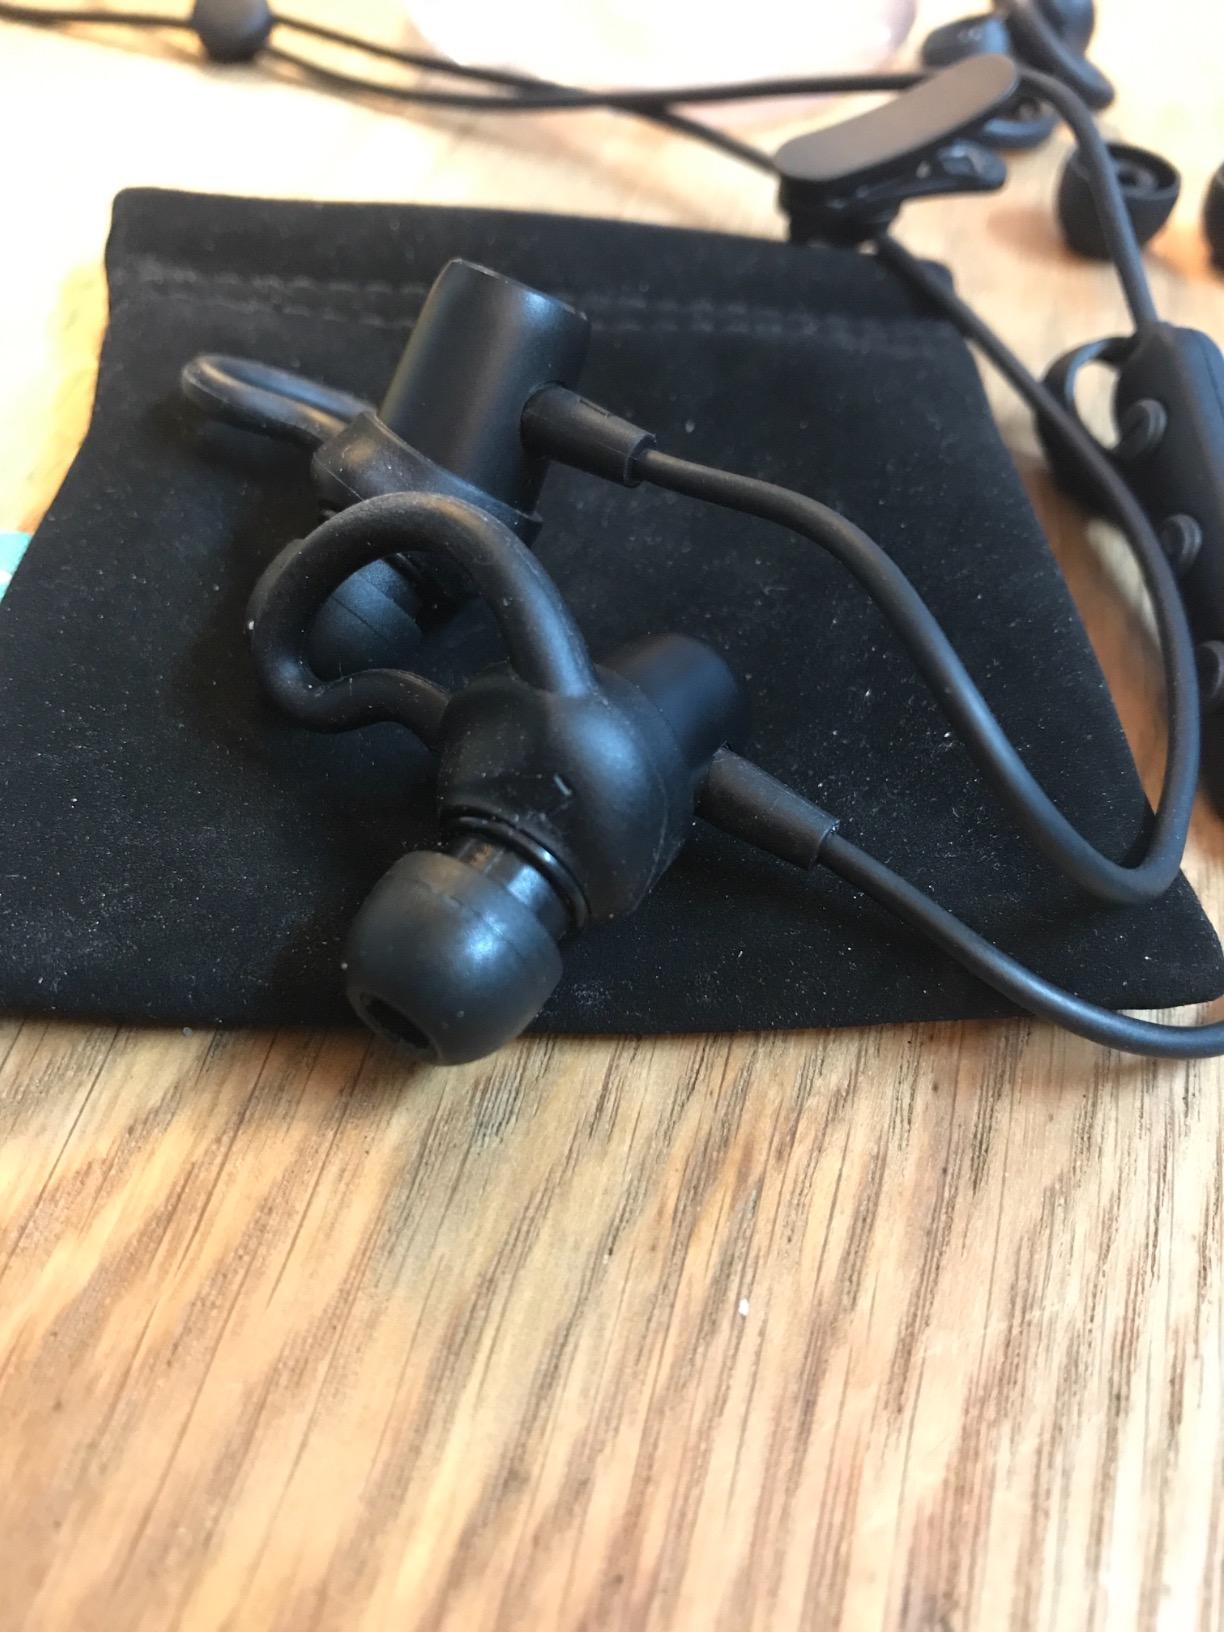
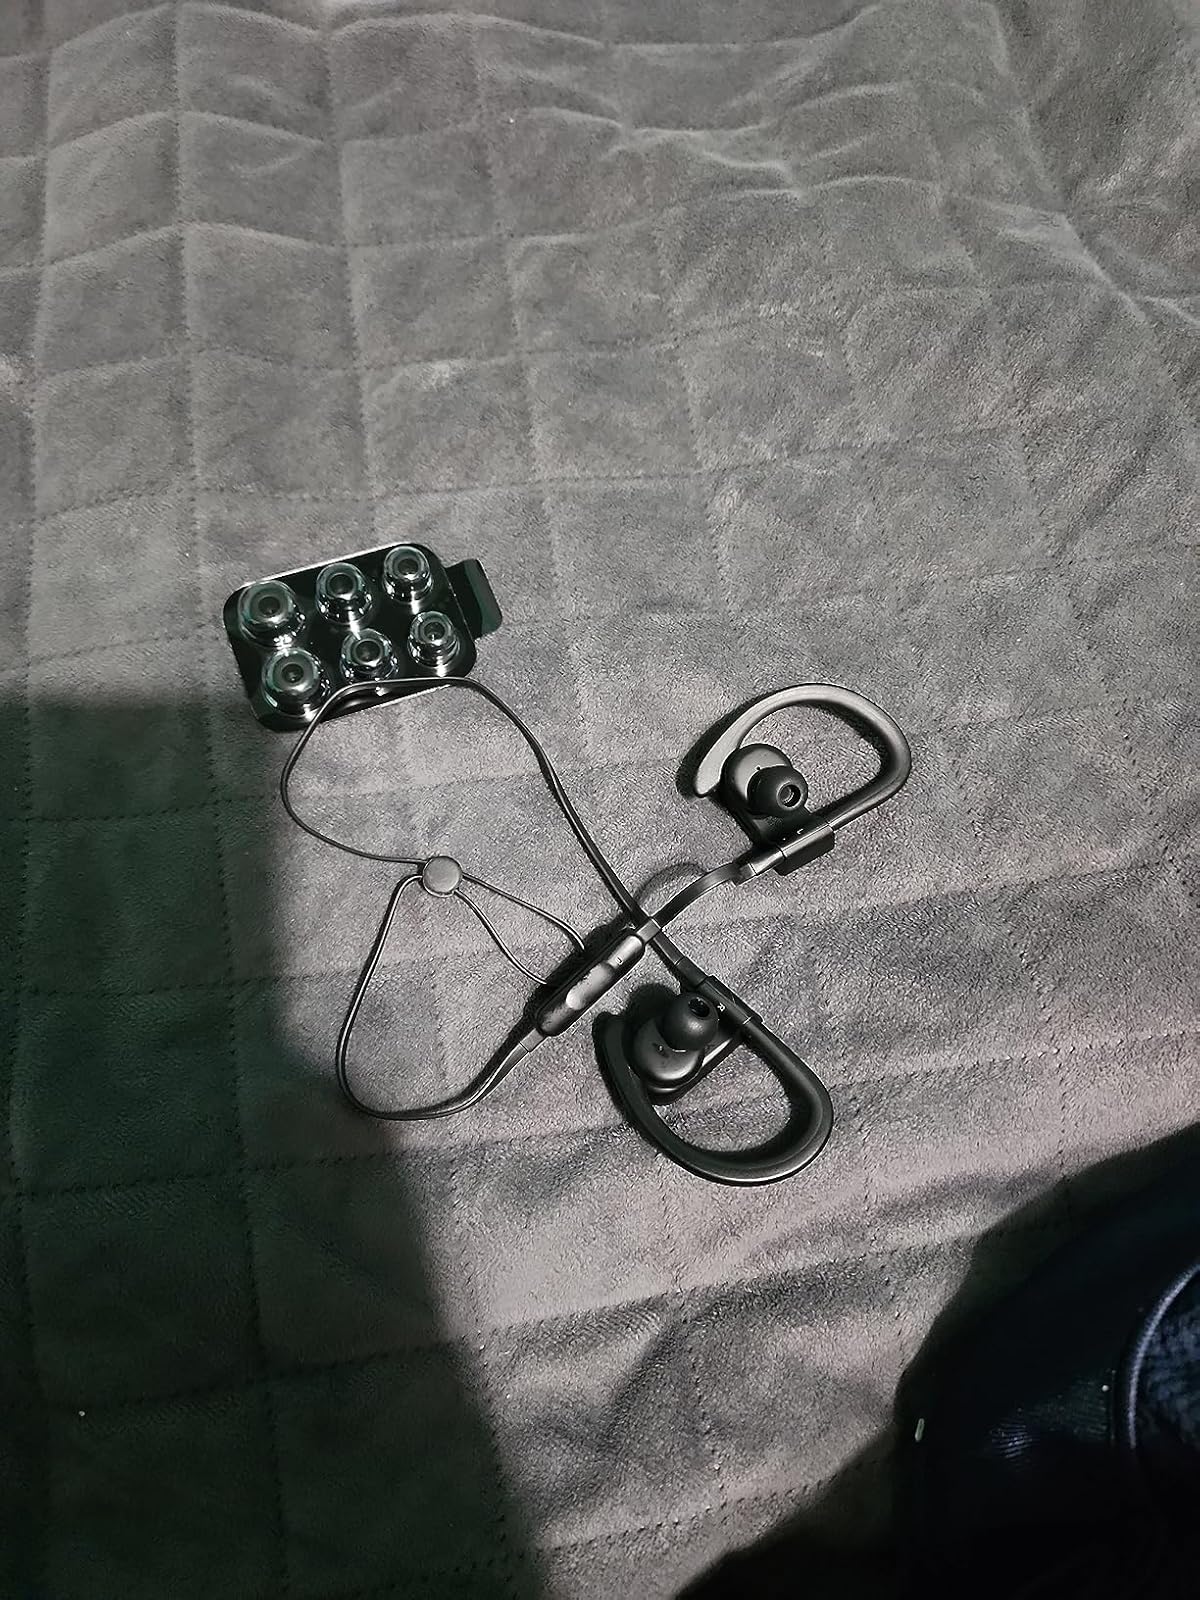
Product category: headphones
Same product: no